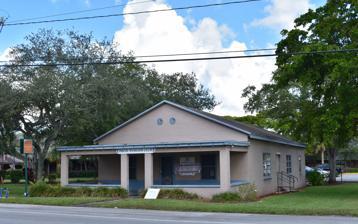
Building: Davie Woman's Club
Country: United States of America
Year built: 1947
Historic women's club in Florida United States historic place Davie Woman's Club U.S. National Register of Historic Places The clubhouse in 2018 Show map of Florida Show map of the United States Location 6551 Orange Drive, Davie , Florida 33314 Coordinates 26°03′57″N 80°14′04″W / 26.06583°N 80.23444°W / 26.06583; -80.23444 Built 1947 (Club was founded in 1922) Website thedaviewomansclub .com MPS Clubhouses of Florida's Woman's Clubs Multiple Property Submission NRHP reference No. 16000267 Added to NRHP May 16, 2016 The Davie Woman's Club is a women's club in Davie, Florida . The club was founded in 1922. The clubhouse building was completed in 1947 and was listed on the National Register of Historic Places in 2016 as part of a Multiple Property Submission . History The organization was established in 1922, bought its first building in 1931; moved into the current clubhouse in 1947 which they continue to occupy. In 2011, the Town of Davie celebrated the 50th anniversary of formal municipal incorporation and the club led the effort to select materials for and bury a time capsule to be opened in another 50 years. Today, the group continues to be a meeting place for a variety of organizations and is the oldest women's social servie organization in the area. Architecture The group erected the current structure in 1947 because they wanted an up-to-date building large enough to serve the community. The one-story building included ship details in the facades and faces South New River Canal . See also List of women's clubs National Register of Historic Places listings in Broward County, Florida References Parking lot entrance with two ship details near the roof.